Christian Kane

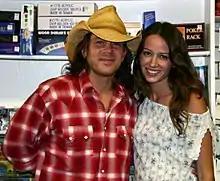
Kane with Amy Acker at a signing in Santa Barbara (2004)

Kane landed his first acting role in 1997 as one of the leads in MGM's television series "Fame L.A." playing a country singer who moved to Los Angeles from Kansas. His television roles have included a recurring role in Joss Whedon’s "Angel" as the lawyer Lindsey MacDonald, the Jerry Bruckheimer-produced series "Close to Home" on CBS, the TNT television film "Crossfire Trail" in which he appeared alongside Tom Selleck, and the role of Abe Wheeler in the Steven Spielberg-produced 2005 miniseries "Into the West". He starred as Billy Ryan in the MTV movie "Love Song" in 2000, alongside R&B artist Monica.